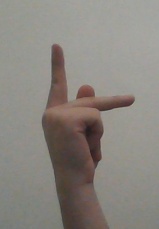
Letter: dha